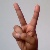
The image shows a hand gesture representing the letter 'V' in Indian Sign Language.